Jaume Collet-Serra

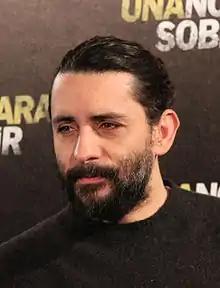
Collet-Serra in June 2015

Jaume Collet-Serra (born 23 March 1974) is a Spanish-American film director and producer. He directed the horror films "House of Wax" (2005), "Orphan" (2009), and "The Shallows" (2016), and is known for his collaborations with Liam Neeson on the thriller films "Unknown" (2011), "Non-Stop" (2014), "Run All Night" (2015) and "The Commuter" (2018), and Dwayne Johnson on the blockbuster films "Jungle Cruise" (2021) and "Black Adam" (2022). His 2024 film "Carry-On" had the second-most views ever on Netflix as of March 2025.